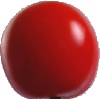
Label: Tomato 4